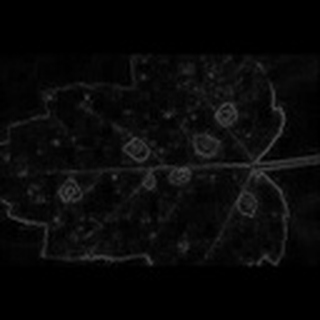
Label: cotton_target_spot